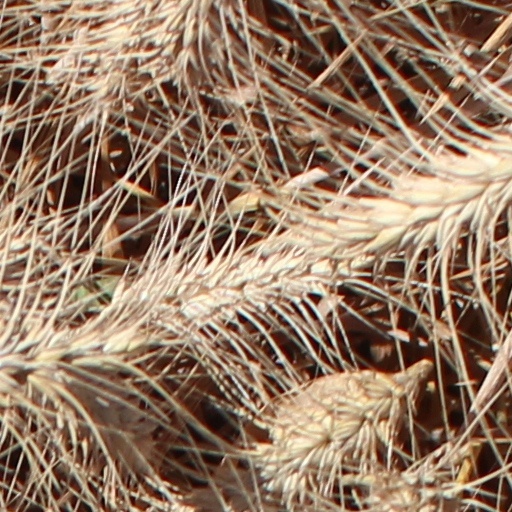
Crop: wheat